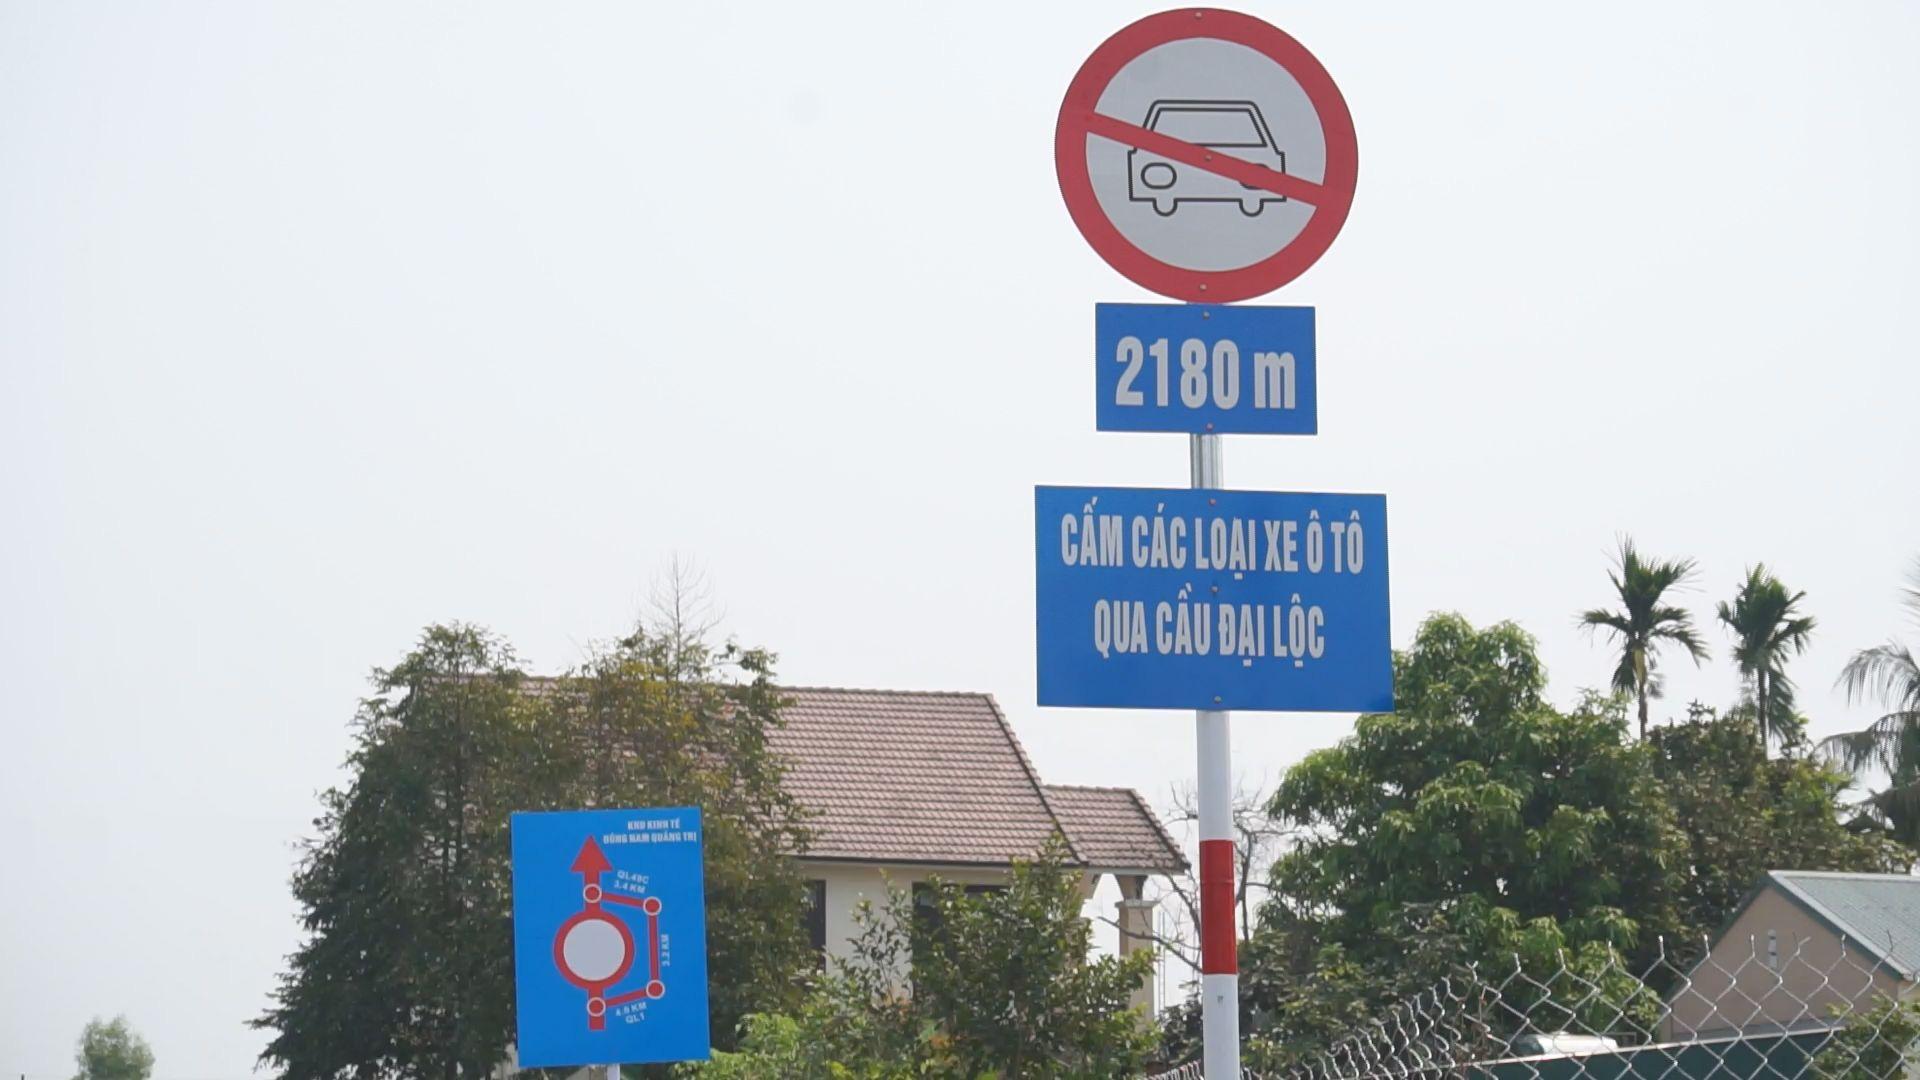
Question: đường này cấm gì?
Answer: cấm các loại xe ô tô qua cầu đại lộc